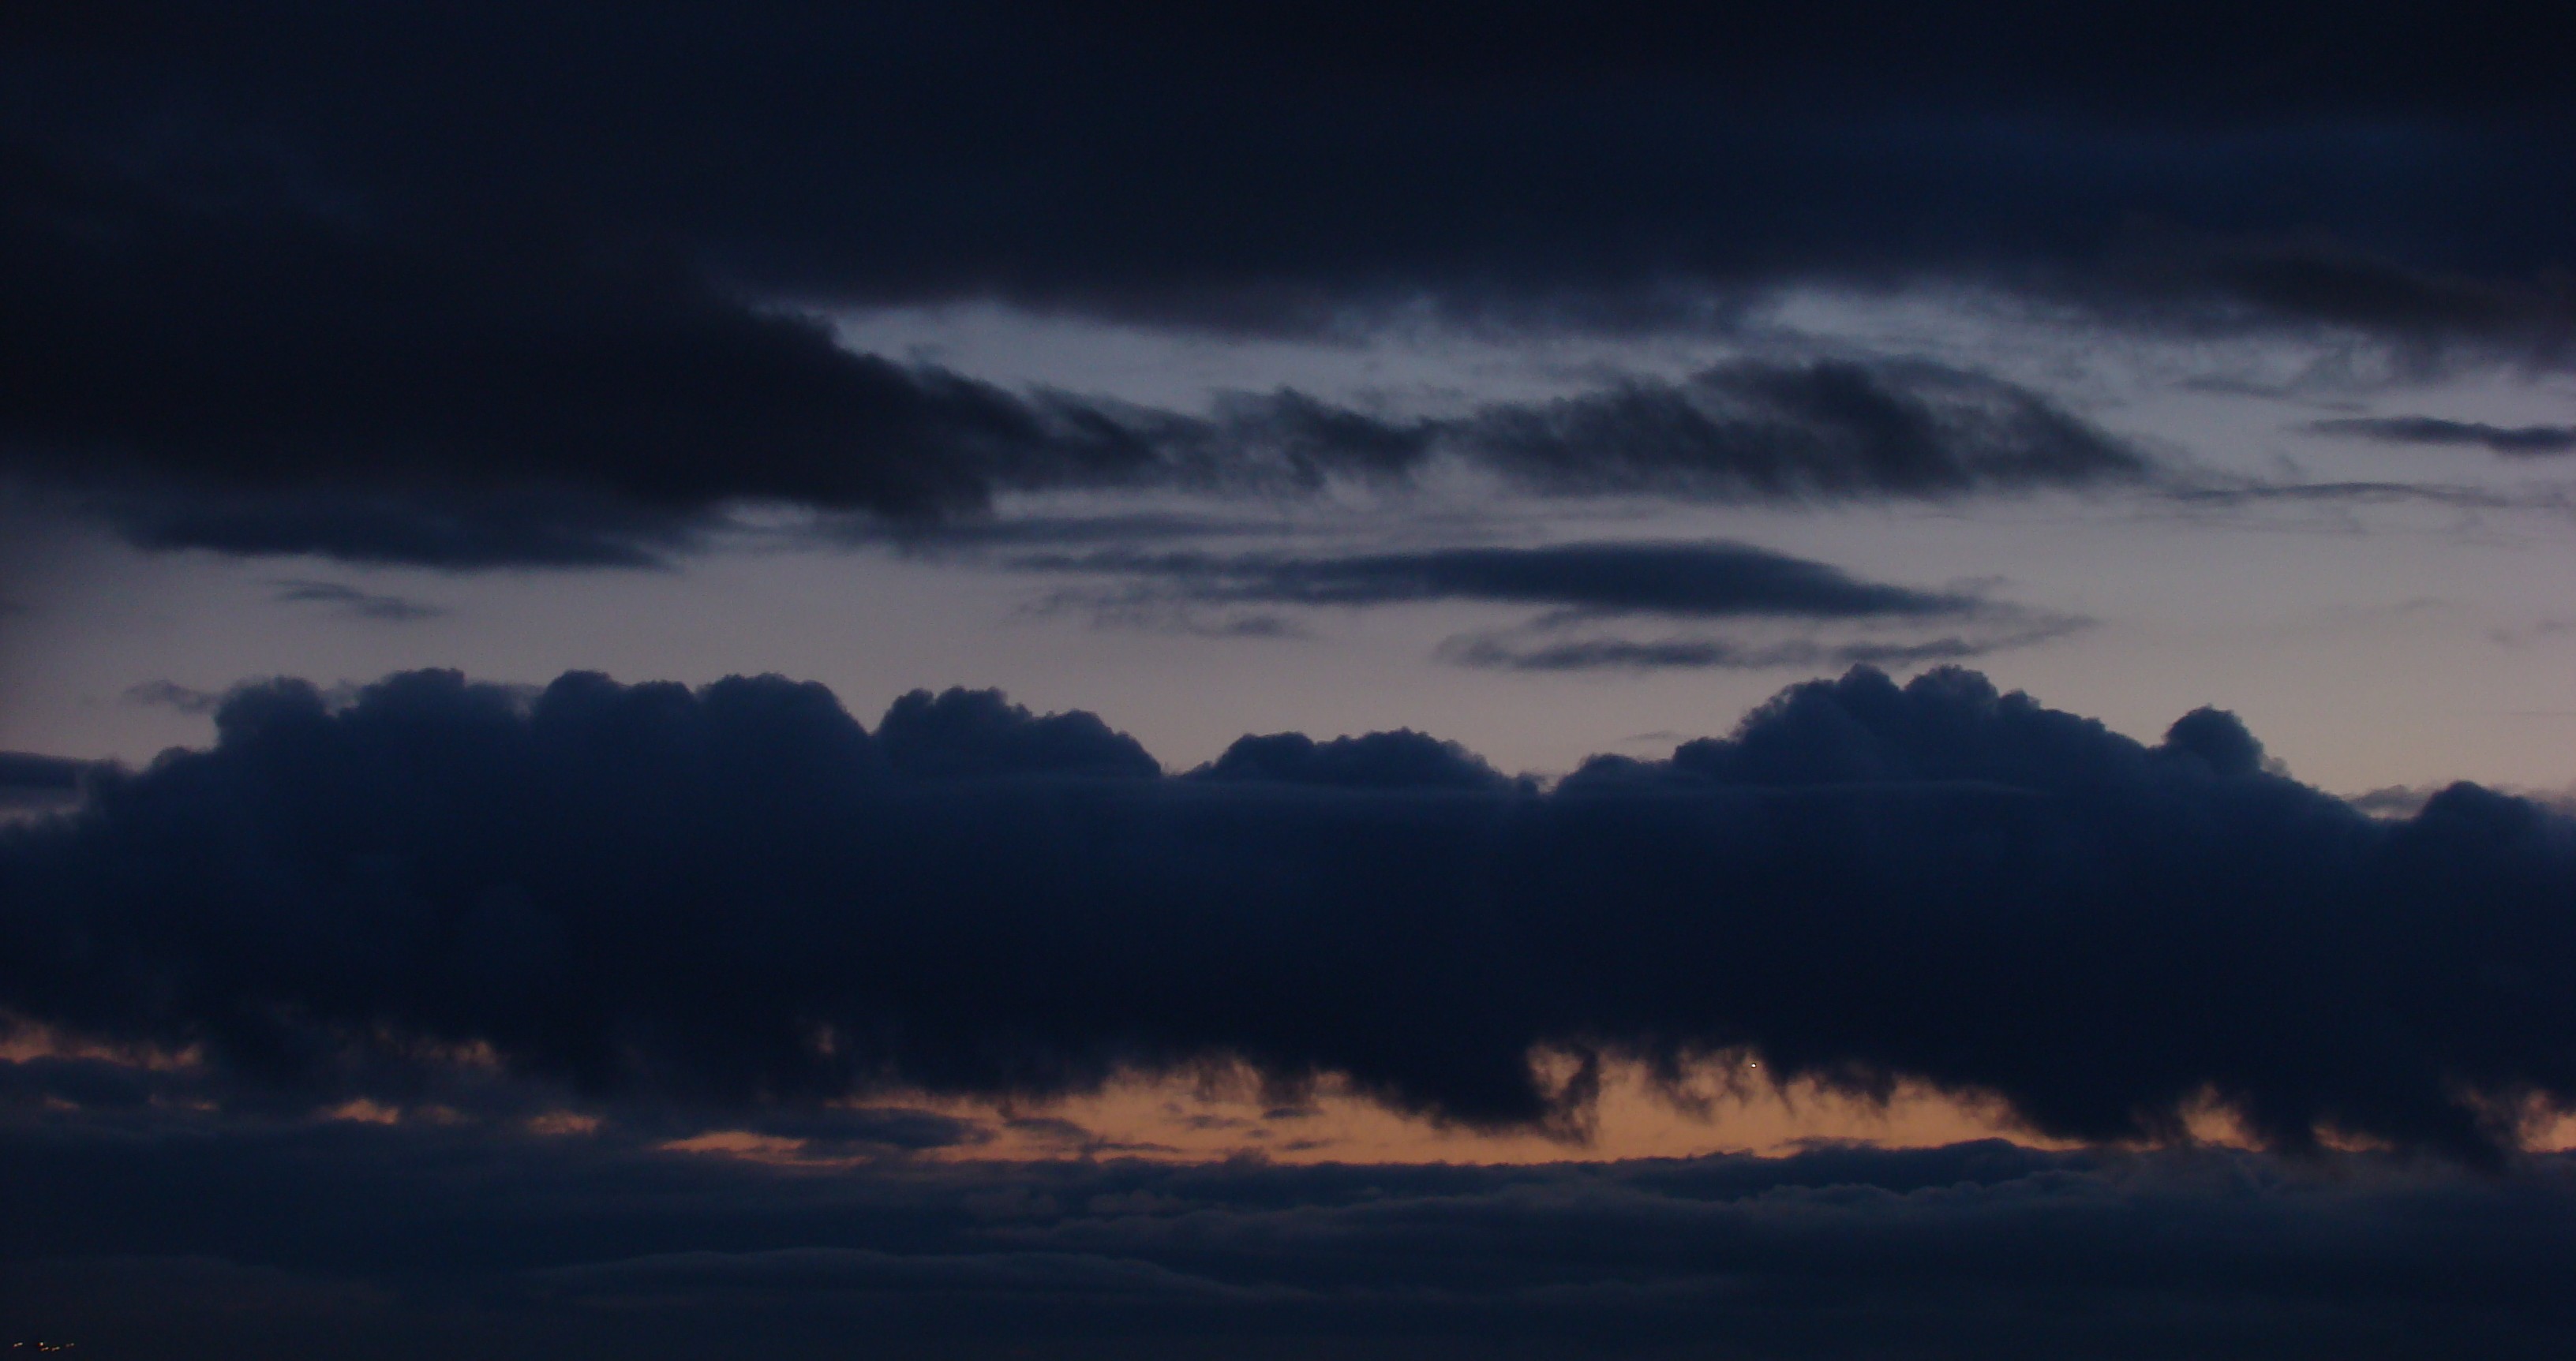
horizon, cloud, sky, sunrise, sunset, sunlight, morning, dawn, atmosphere, dusk, evening, weather, darkness, afterglow, meteorological phenomenon, atmospheric phenomenon